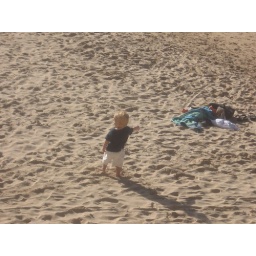
This little boy was mesmerized by the kite flying above him.